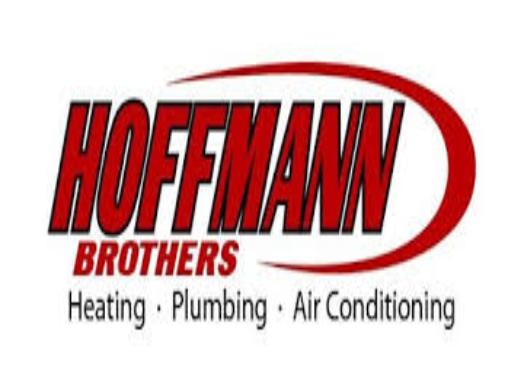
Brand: Hoffmann
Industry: Electronic